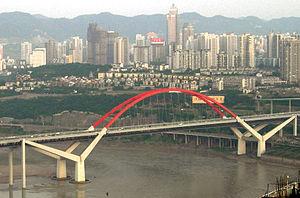
Un pont en arc est un pont, à savoir une construction qui permet de franchir une dépression ou un obstacle, dont la ligne de la partie inférieure, est en forme d'arc. Dans ces ponts, l'ensemble des charges permanentes ou temporaires appliquées au pont est repris dans l'arc en compression pour être transféré sur les appuis en rives, les culées.
Le pont de Caiyuanba est un pont en arc en acier, franchissant le fleuve Yangzi Jiang dans la zone urbaine principale de Chongqing, en Chine. Il relie les districts de Yuzhong et de Nanana.